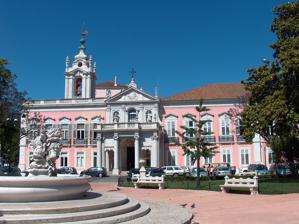
Building: Necessidades Palace
Country: Portugal
Year built: 1750
Historic site in Lisbon, Portugal Necessidades Palace Native name Palácio das Necessidades ( Portuguese ) Necessidades Palace Location Estrela , Lisbon , Portugal Architectural style(s) Baroque Portuguese National Monument Official name Palácio das Necessidades Type Property of Interest Location of Necessidades Palace in Portugal The Necessidades Palace ( Portuguese : Palácio das Necessidades ) is a historic building in the Largo do Rilvas, a public square in Lisbon , Portugal . It serves as headquarters of the Portuguese Foreign Ministry . The palace has been classified as a Property of Public Interest since 1983. History The Chapel of Our Lady of Needs, in an early 17th-century tile panel. Formerly a convent belonging to the Congregation of the Oratory of Saint Philip Neri , it was built in the 18th century, by order of King John V , in gratitude for prayers answered by Our Lady of Needs , whose first devotional chapel stood on this site. The palace became the residence of the kings of the House of Braganza , beginning in the reign of Maria II , and all subsequent monarchs lived there, except for her son, Luís I , who preferred to use the Palace of Ajuda . Ferdinand of Saxe-Coburg and Gotha , husband of Maria II, lived in this palace until his death, amassing a large collection of art, which would be dispersed after his death. The palace then underwent several renovations to accommodate the taste of the various monarchs who lived there, the most recent of which was carried out at the beginning of the twentieth century by Carlos I . He enlarged the state dining room because of the frequency of diplomatic activity undertaken there. The palace was the scene of memorable events in Portuguese history, some momentous, some tragic, some slightly ridiculous. One famous example: King Peter V had installed in the front door of the palace a slot through which his subjects could, if they wished to, leave messages and complaints for the attention of the sovereign. The last significant event at the palace, which would also be the epilogue of the monarchy, was the joint funeral of King Carlos and his son, Prince Luís Filipe , on 1 February 1908, after their assassination by radical republicans . The Palace of Necessidades. During the 5 October 1910 revolution , the palace, because it was the official residence of the king, Manuel II , was shelled by the cruiser Adamastor , one of the ships stationed in the Tagus River . The salvoes caused some damage to the palace, and one of the bomblets even reached the king's private quarters on the first floor, but he had taken refuge elsewhere on the palace grounds. Thanks to the quick thinking of an employee of the building, who cut down the flagpole that customarily displayed the royal banner whenever the monarch was in residence, the Republicans were led to believe that Manuel II had abandoned his home. The king did indeed leave Lisbon a few hours later, and he took refuge in the Palace of Mafra , 28 kilometres northwest of the capital. Many works of art housed in the palace were the private property of Manuel II and followed him to his residence in exile in London. Ministry of Foreign Affairs After the proclamation of the republic on 5 October 1910, the palace remained unoccupied for almost 40 years. In around 1950 it became the headquarters of the Portuguese Ministry of Foreign Affairs, a function that continues until the present day. Most of the royal collections, of art, furnishings and other bric-a-bracs were transferred to the museum of the Palace of Ajuda . Just as the word Whitehall is a convenient way of referring to the British government, today, any use of the word Necessidades is a shorthand way of speaking of the Portuguese foreign ministry or the foreign policy of Portugal, in general. See also List of Baroque residences Lisbon regicide References